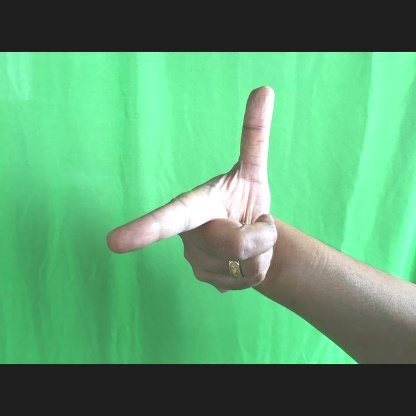
Mudra: Chandrakala